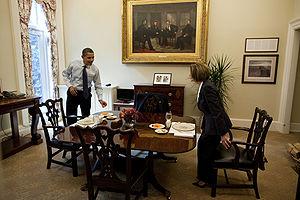
Le président Barack Obama et la présidente de la Chambre des représentants Nancy Pelosi déjeunent dans la salle à manger privative à coté du bureau ovale, dans l'aile Ouest de la Maison Blanche, le 22 octobre 2009. Le tableau représentant Lincoln et des généraux a été accroché sous la présidence d'Obama.